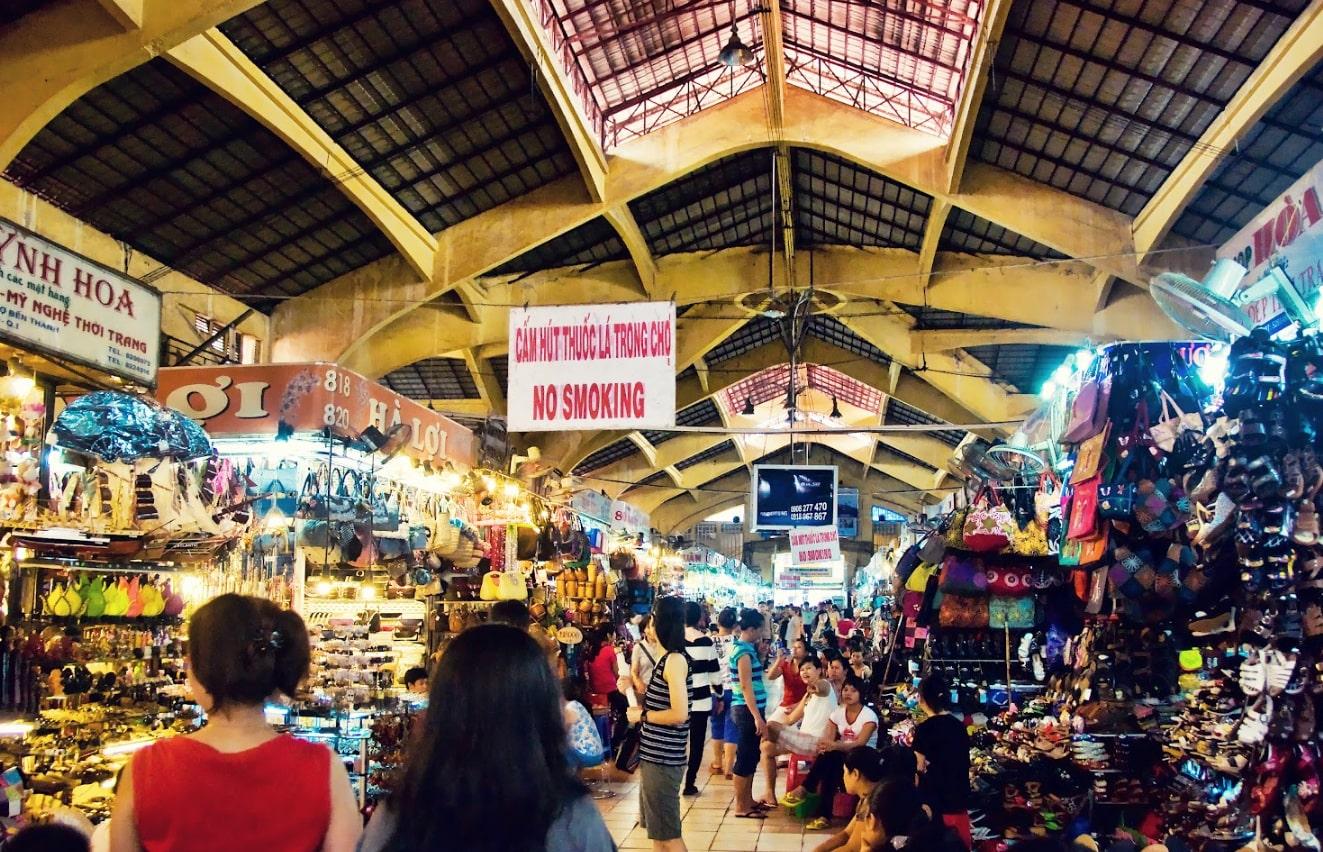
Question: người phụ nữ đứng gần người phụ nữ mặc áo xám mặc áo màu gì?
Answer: mặc áo màu đỏ